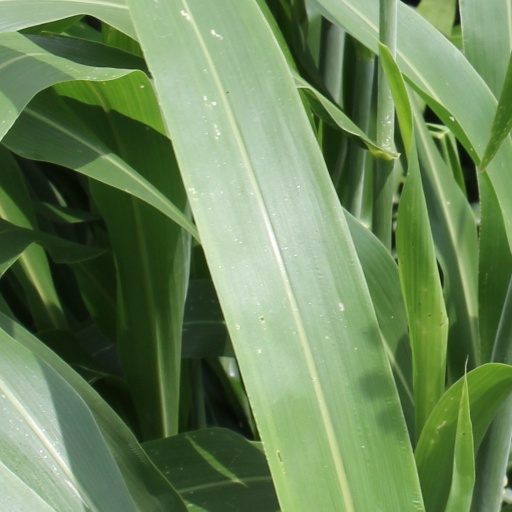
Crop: sorghum